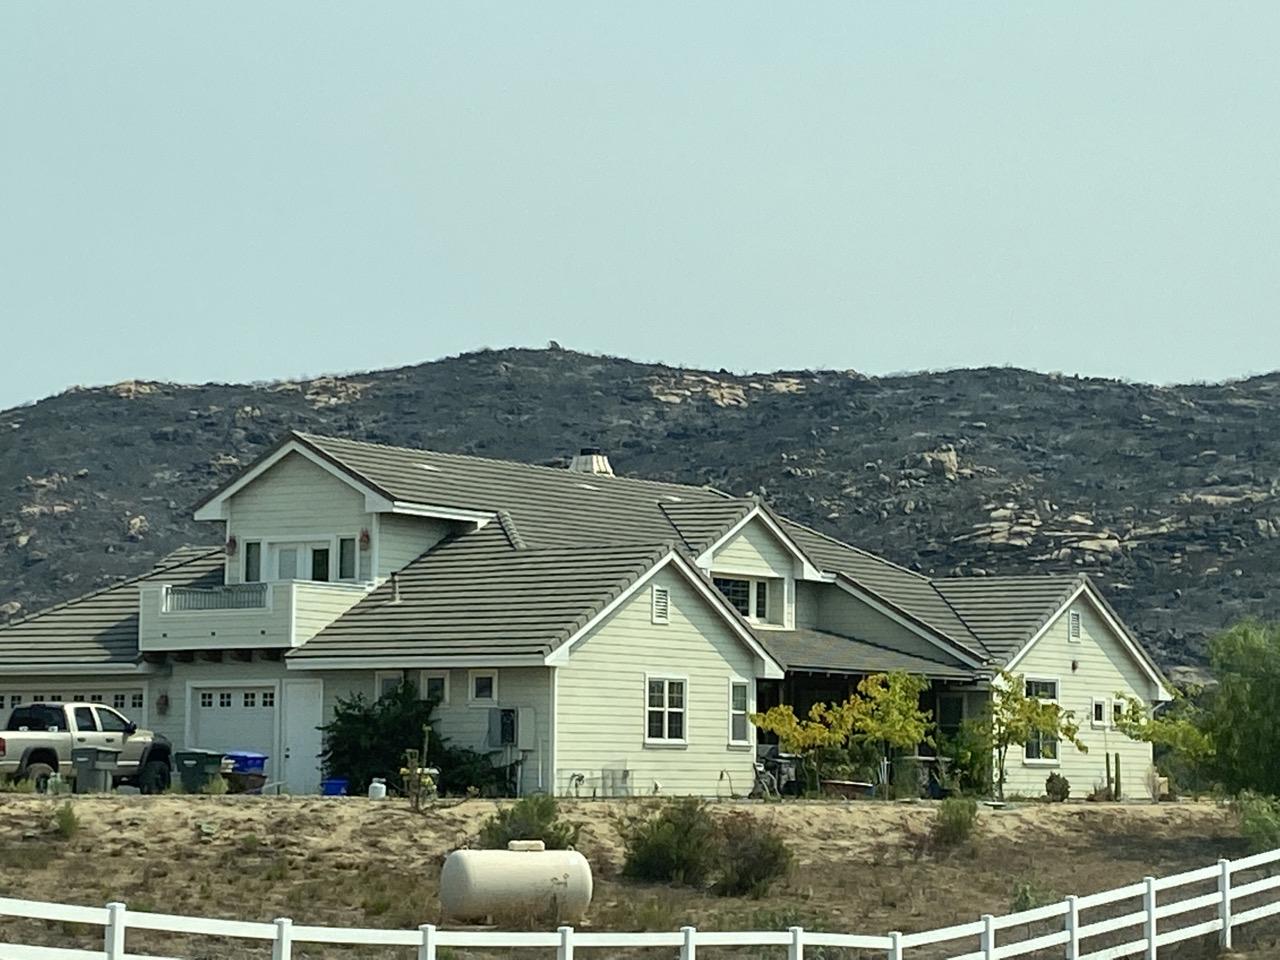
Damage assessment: inaccessible